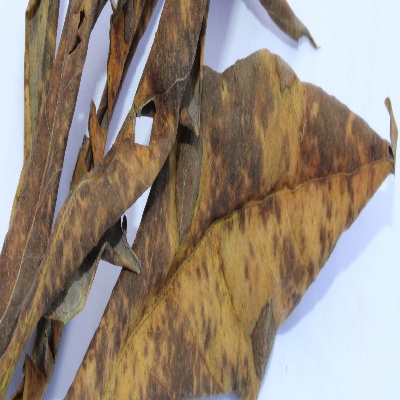
Crop: Cassava
Condition: bacterial blight